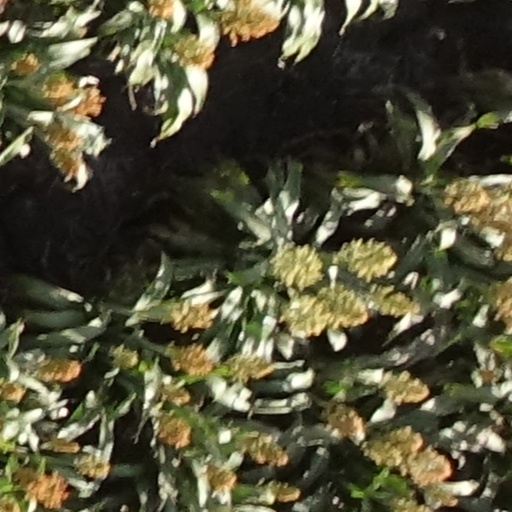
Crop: sorghum